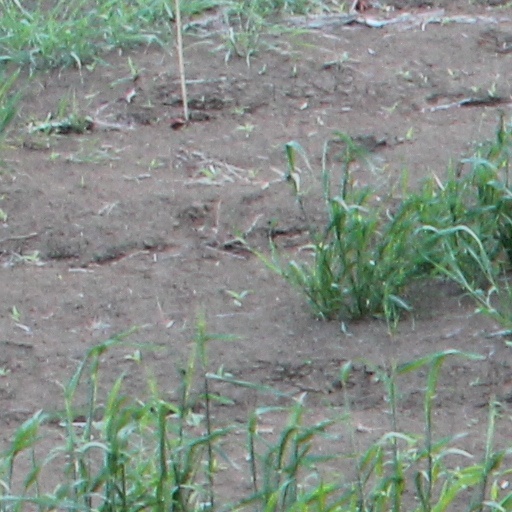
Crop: wheat